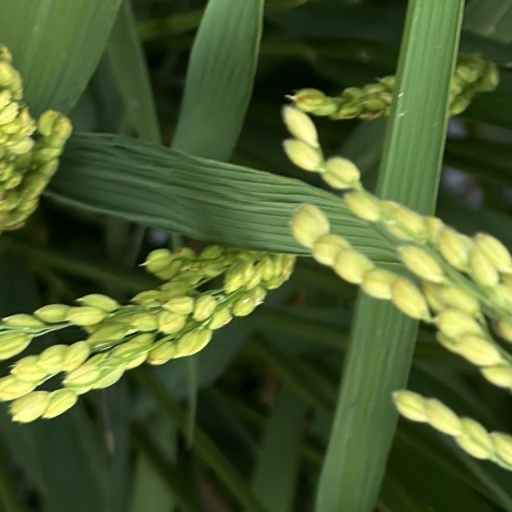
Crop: rice